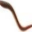
Label: worm